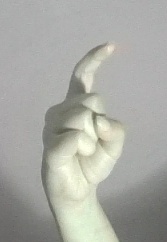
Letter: ra